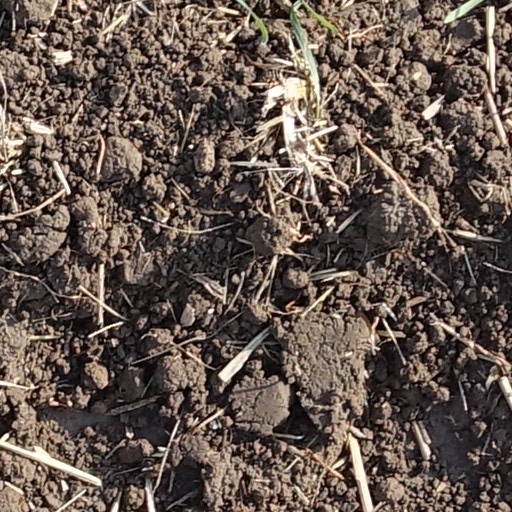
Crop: wheat